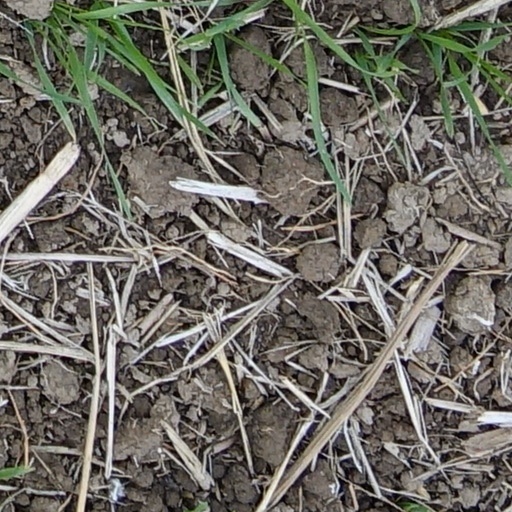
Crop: wheat